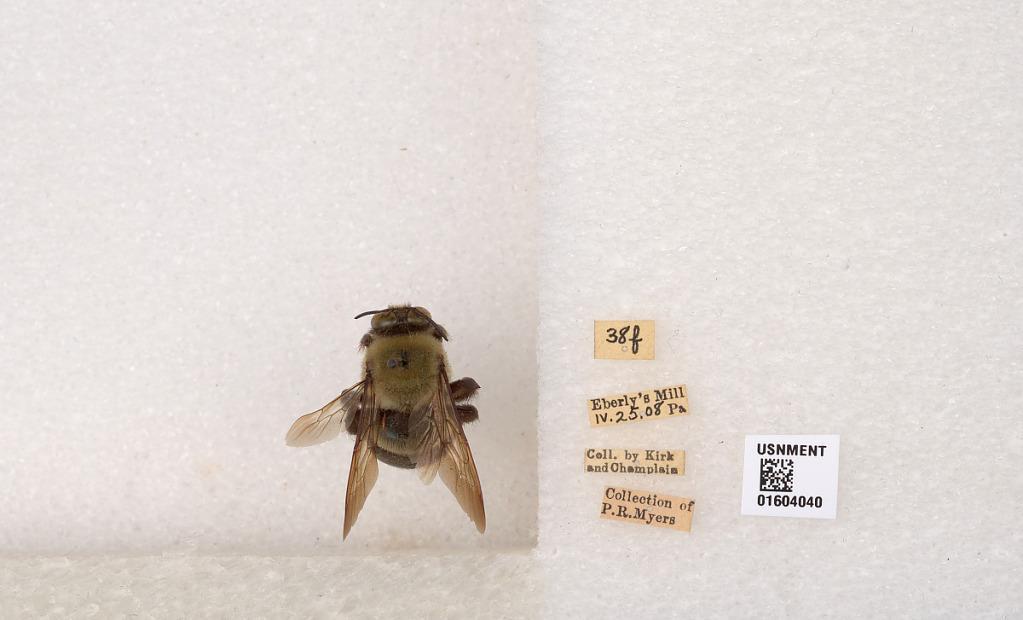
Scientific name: Xylocopa (Xylocopoides) virginica virginica (Linnaeus)
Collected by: Kirk & Champlain
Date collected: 1908-4-25
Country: United States
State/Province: Pennsylvania
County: Cumberland
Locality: Eberly's Mill